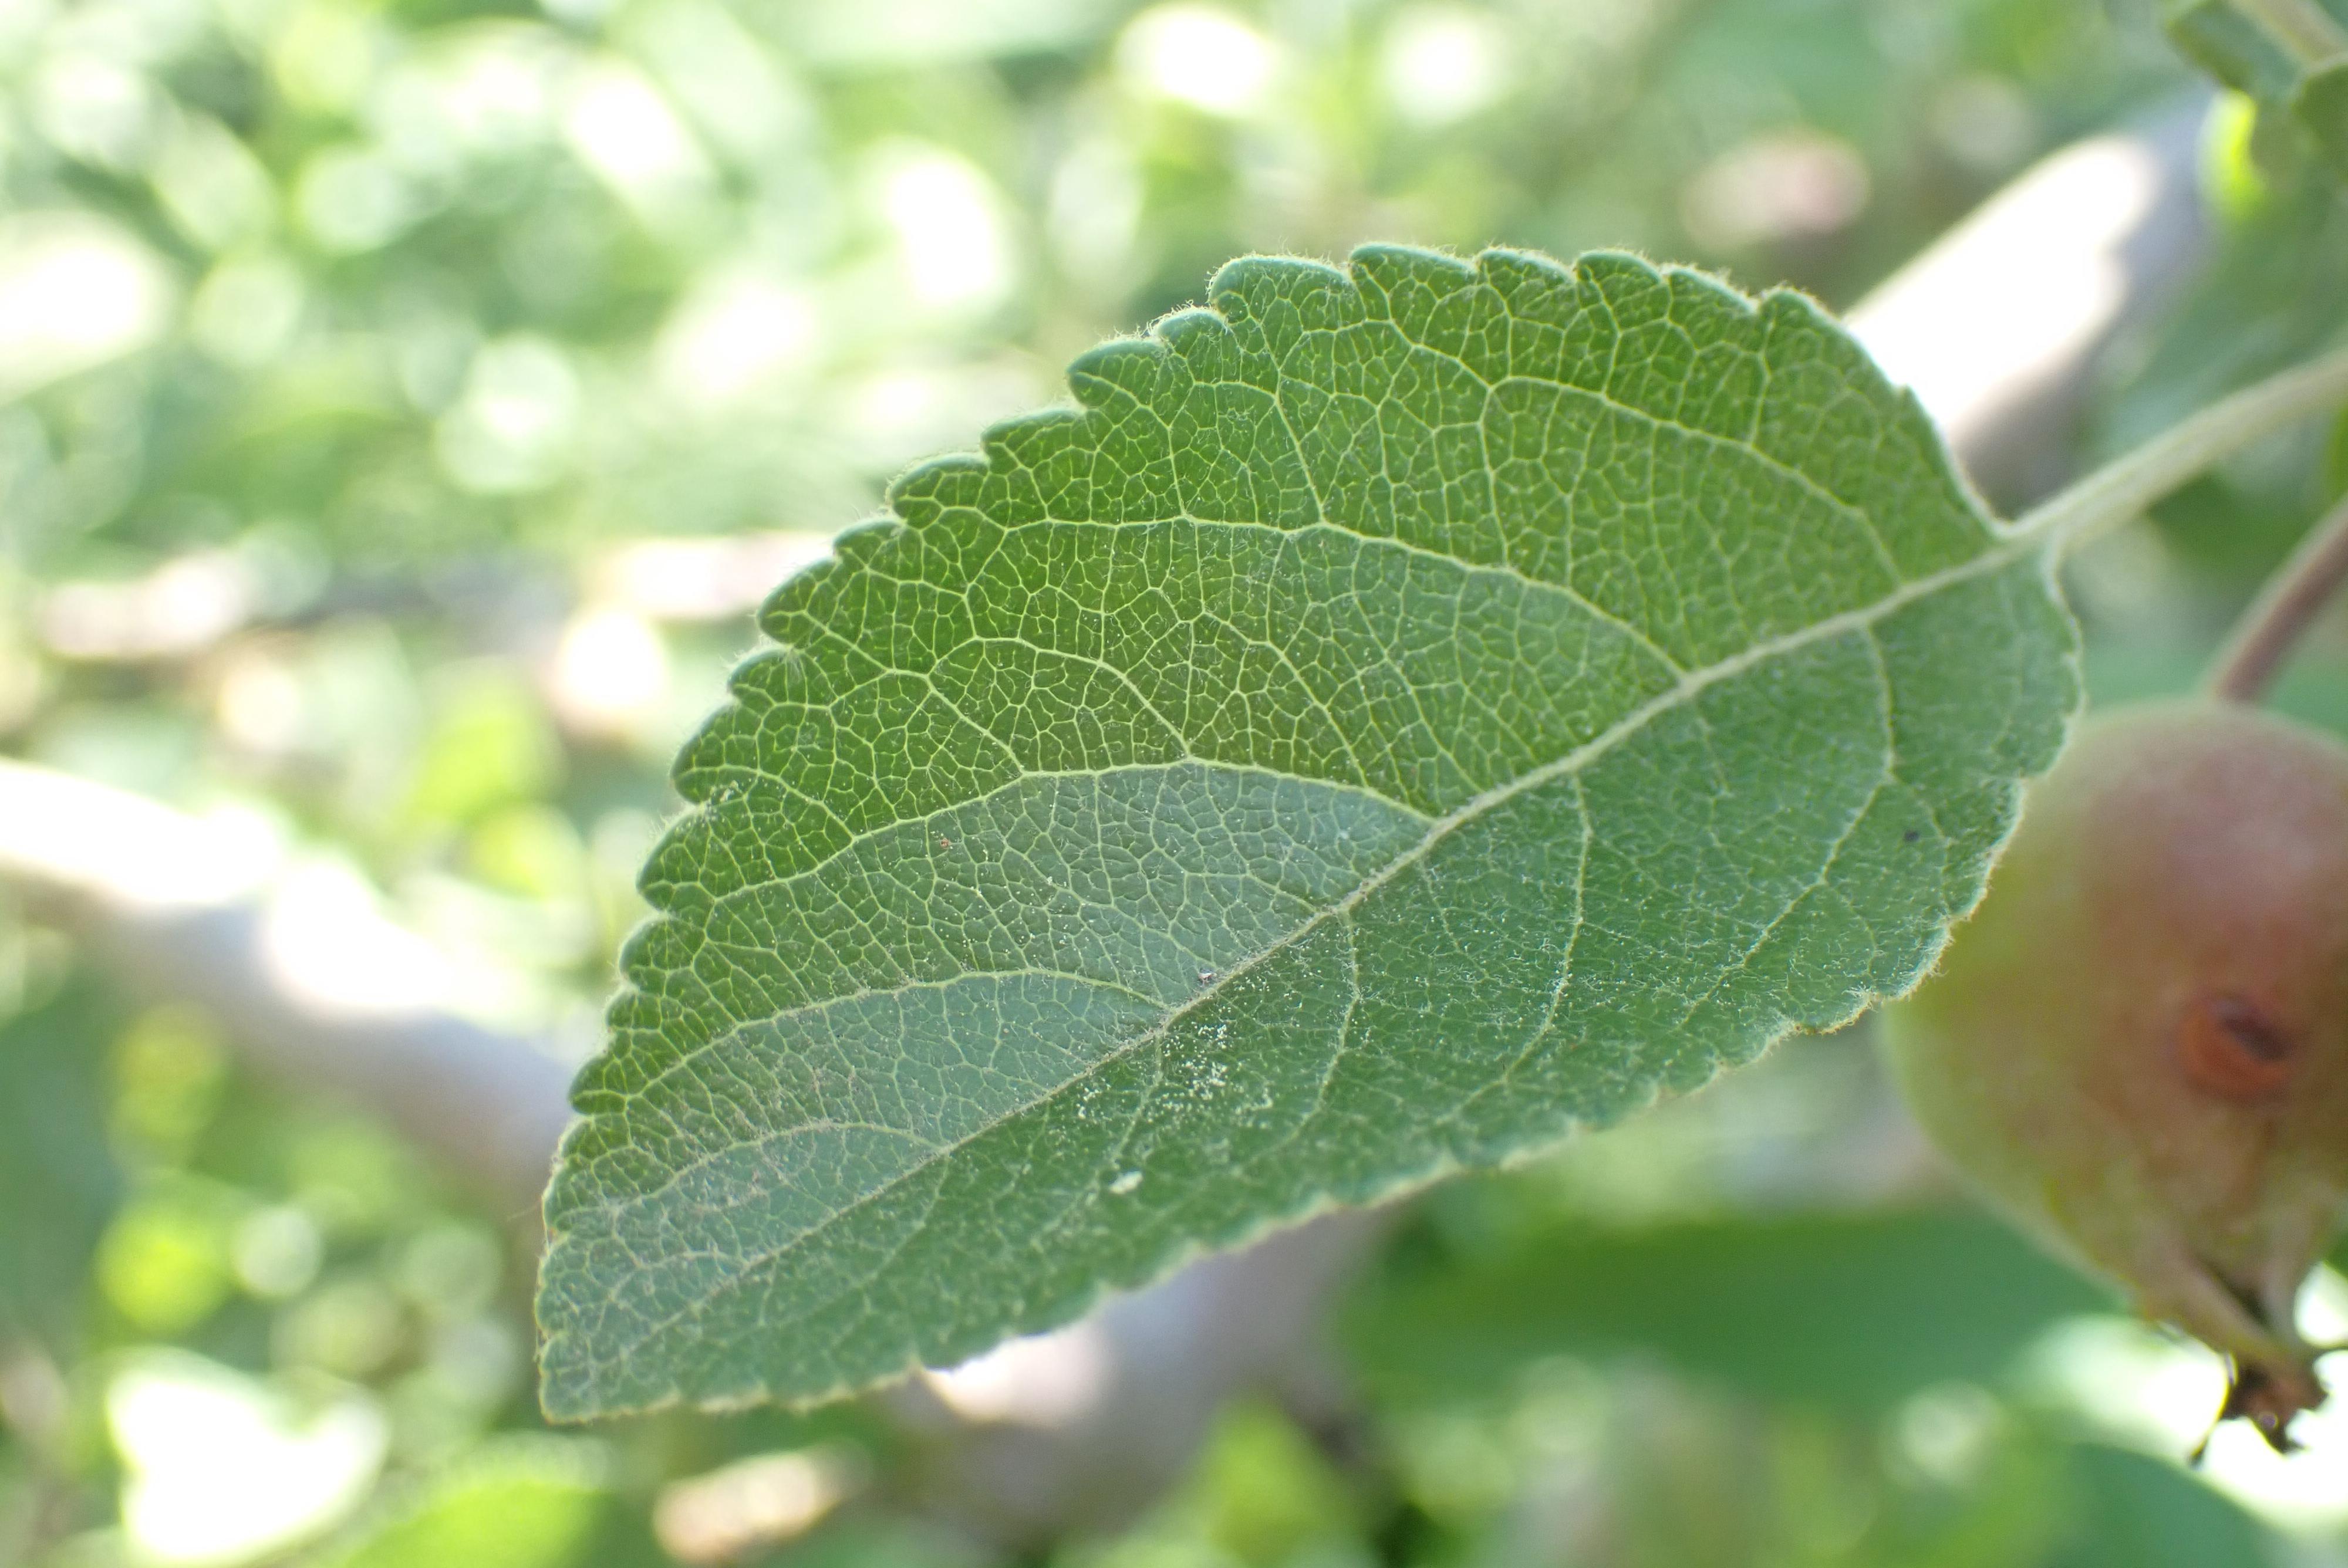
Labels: healthy